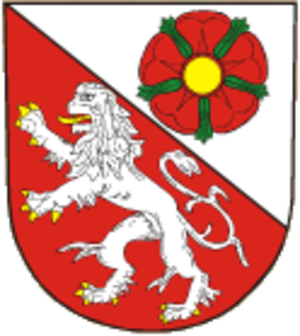
Veselí nad Lužnicí est une ville du district de Tábor, dans la région de Bohême-du-Sud, en Tchéquie. Sa population s'élevait à 6 498 habitants en 2017.